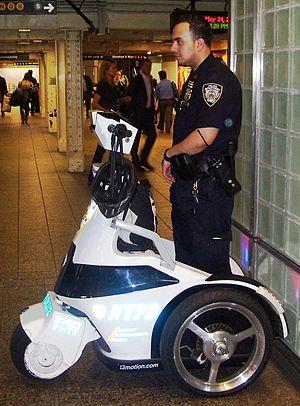
Le métro de New York est un réseau de transport métropolitain desservant la ville de New York aux États-Unis. La totalité des infrastructures et de la flotte appartient à la ville de New York, mais l'exploitation du réseau est confiée à la New York City Transit Authority, une branche de la Metropolitan Transportation Authority.